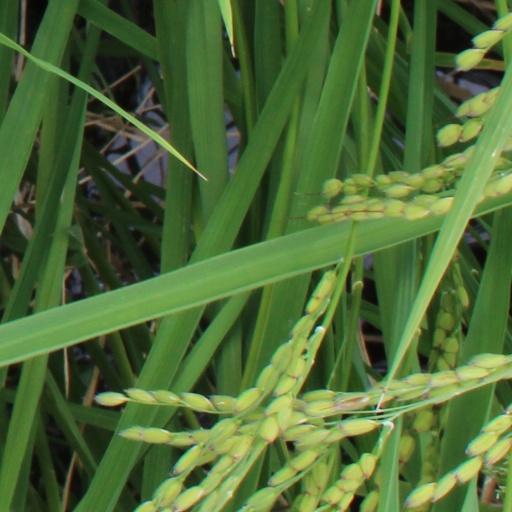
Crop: rice